United Nations Security Council Resolution 2032

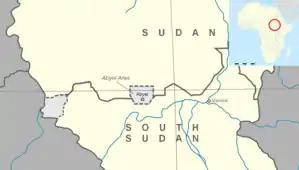
Map of Abyei

United Nations Security Council Resolution 2032 was unanimously adopted on December 22 2011 after recalling resolution 1889 (2009). The Council also demanded that Sudan and South Sudan urgently finalize the establishment of the Abyei Area Administration and Police Service in accordance with previous agreements, urging them to make use of the mechanisms that had been developed to resolve outstanding issues related to the borders and the demilitarized zone.